Sweet Grass (Cree chief)

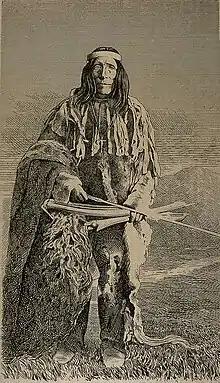
Wikaskokiséyin

Sweet Grass (also Sweetgrass or wîhkasko-kisêyin) ( – on or shortly before January 11, 1877) was a chief of the Cree in the 1860s and 1870s in western Canada. He worked with other chiefs and bands to participate in raids with enemy tribes. While a chief, Sweet Grass noticed the starvation and economic hardship the Cree were facing. This propelled him to work with the Canadian and eventually sign Treaty Six. Sweet Grass believed that working alongside the government was one of the only solutions to the daily hardship the Cree were faced with. The Sweet Grass Reserve west of Battleford, Saskatchewan was named in his honor and is still functioning today.